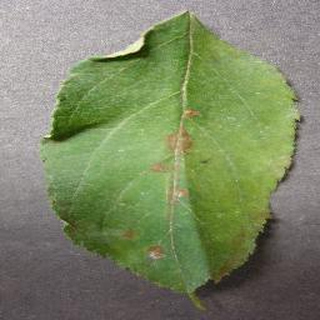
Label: apple_cedar_apple_rust